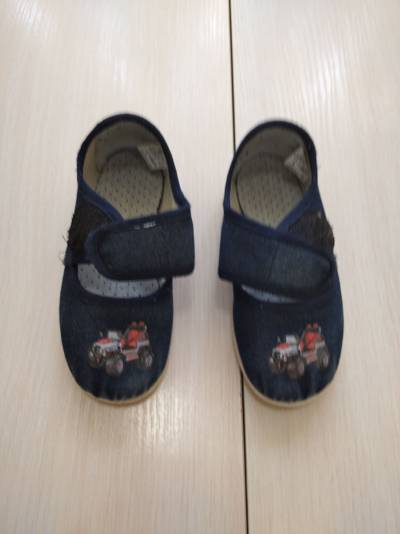
Waste category: shoes